Kirkstall Forge

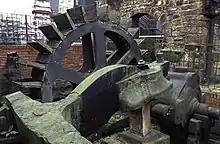
A hammer at Kirkstall Forge

The history of the forge can be dated to a 12th-century (1151 A.D.) mill race which powered a corn mill for the monks of Kirkstall Abbey. Iron production began in the 16th century, making it the oldest forge in England.